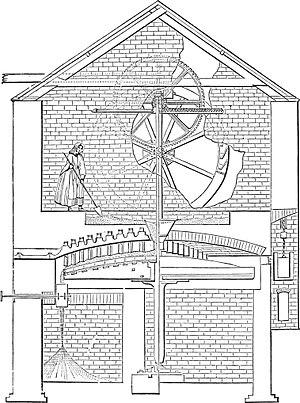
Four de grillage à sole tournante de William Brunton (1777–1851).
En métallurgie extractive, le grillage est une chauffe à haute température de minerais ou de produits métallurgiques intermédiaires à l'état solide. Plus précisément, le terme désigne tout procédé pyrométallurgique consistant à chauffer un minerai dans une atmosphère oxydante, de façon à en changer les propriétés physiques et la composition chimique, par des réactions solide-gaz.
William Brunton Sr. est un ingénieur et inventeur écossais, inventeur de nombreux perfectionnements dans le domaine des machines à vapeur et dans la métallurgie extractive dans le Pays de Galles.